Culture of Tajikistan

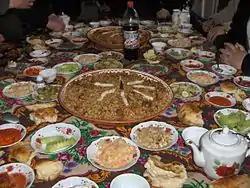
A Tajik feast.

Tajik cuisine has much in common with Uzbek, Afghan, Russian, and Iranian. It is known for dishes such as "kabuli pulao", "qabili palau", and "samanu". The national food and drink are plov and green tea, respectively.